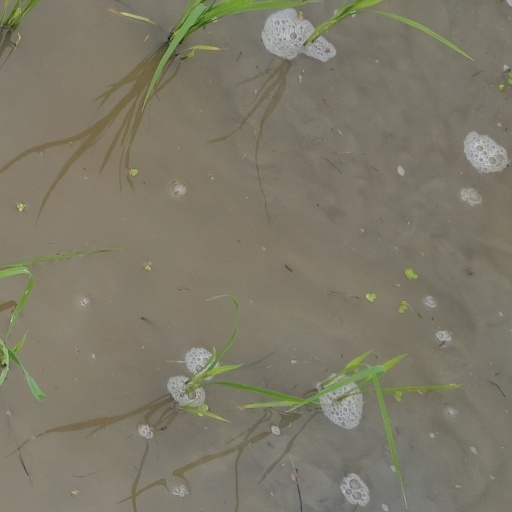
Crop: rice